Kidnapping of Ong Beang Leck

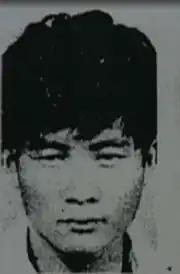
Lee Chor Pet, one of the three kidnappers charged with murder

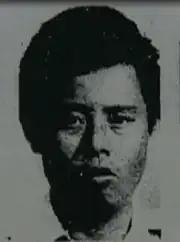
Lim Kim Kwee, one of the three kidnappers charged with murder

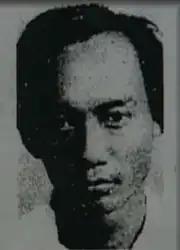
Ho Kee Fatt, one of the three kidnappers charged with murder

On 11 May 1970, the murder trial for Ong Beang Leck's killing took place at the High Court. Due to the abolition of jury trials in January of that same year, the trial was presided by two judges Justice A V Winslow and Justice D C D'Cotta. The three defendants - Lee Chor Pet, Lim Kim Kwee and Ho Kee Fatt - pleaded not guilty to the murder charge, which was brought forward by the trial prosecutor K. S. Rajah. Should the men be found guilty of murder under Section 302 of the Penal Code, the death penalty was mandatory upon conviction, and under the Kidnapping Act, the men's second charge of kidnapping which was punishable by death or life imprisonment with caning, although this other charge was fully withdrawn in midst of the proceedings.